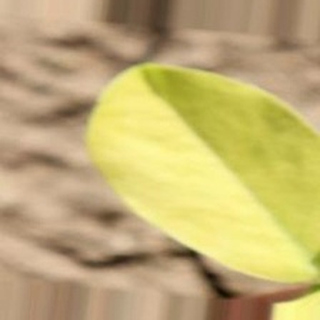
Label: groundnut_nutrition_deficiency